Hi My Sweetheart

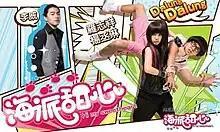
Promotional poster

Hi My Sweetheart is a 2009 Taiwanese drama starring Show Lo, Rainie Yang and Lee Wei. It was produced by Comic Ritz International Production (可米瑞智國際藝能有限公司) and Chai Zhi Ping as producer and directed by Lin He Long. It started filming on 26 July 2009 and wrapped on 23 November 2009. It was filmed in Kaohsiung, Taiwan and Hangzhou, China.